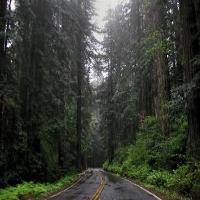
Weather: cloudy or overcast